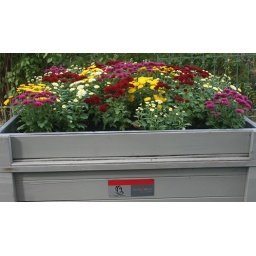
A city flower box in the park.